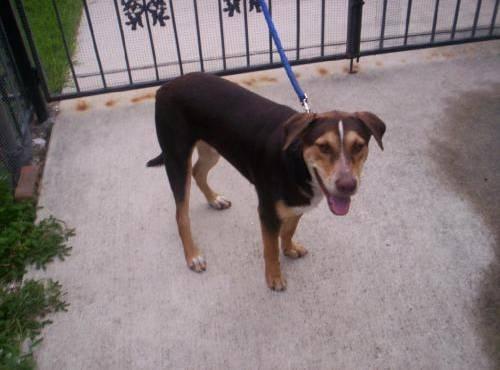
dog